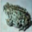
Label: frog